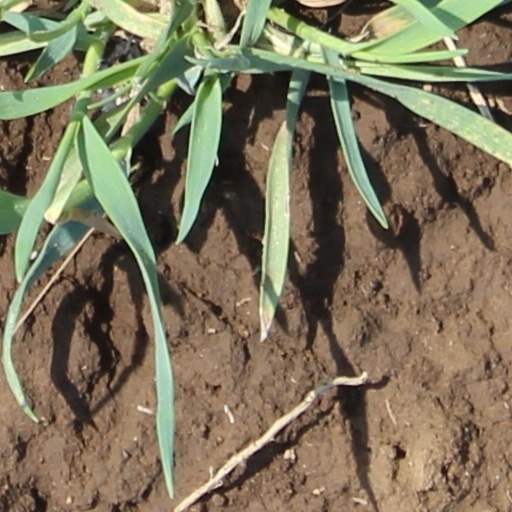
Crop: wheat